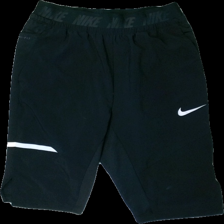
View: front
Type: Shorts
Category: Ladies
Brand: Nike
Colors: Black, White
Material: 100% polyester
Cut: Regular
Size: L
Season: All
Trend: Sports
Stains: Minor
Price range: 50-100
Recommended usage: Reuse